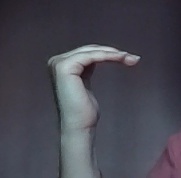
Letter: haa